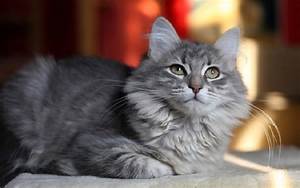
Label: cat